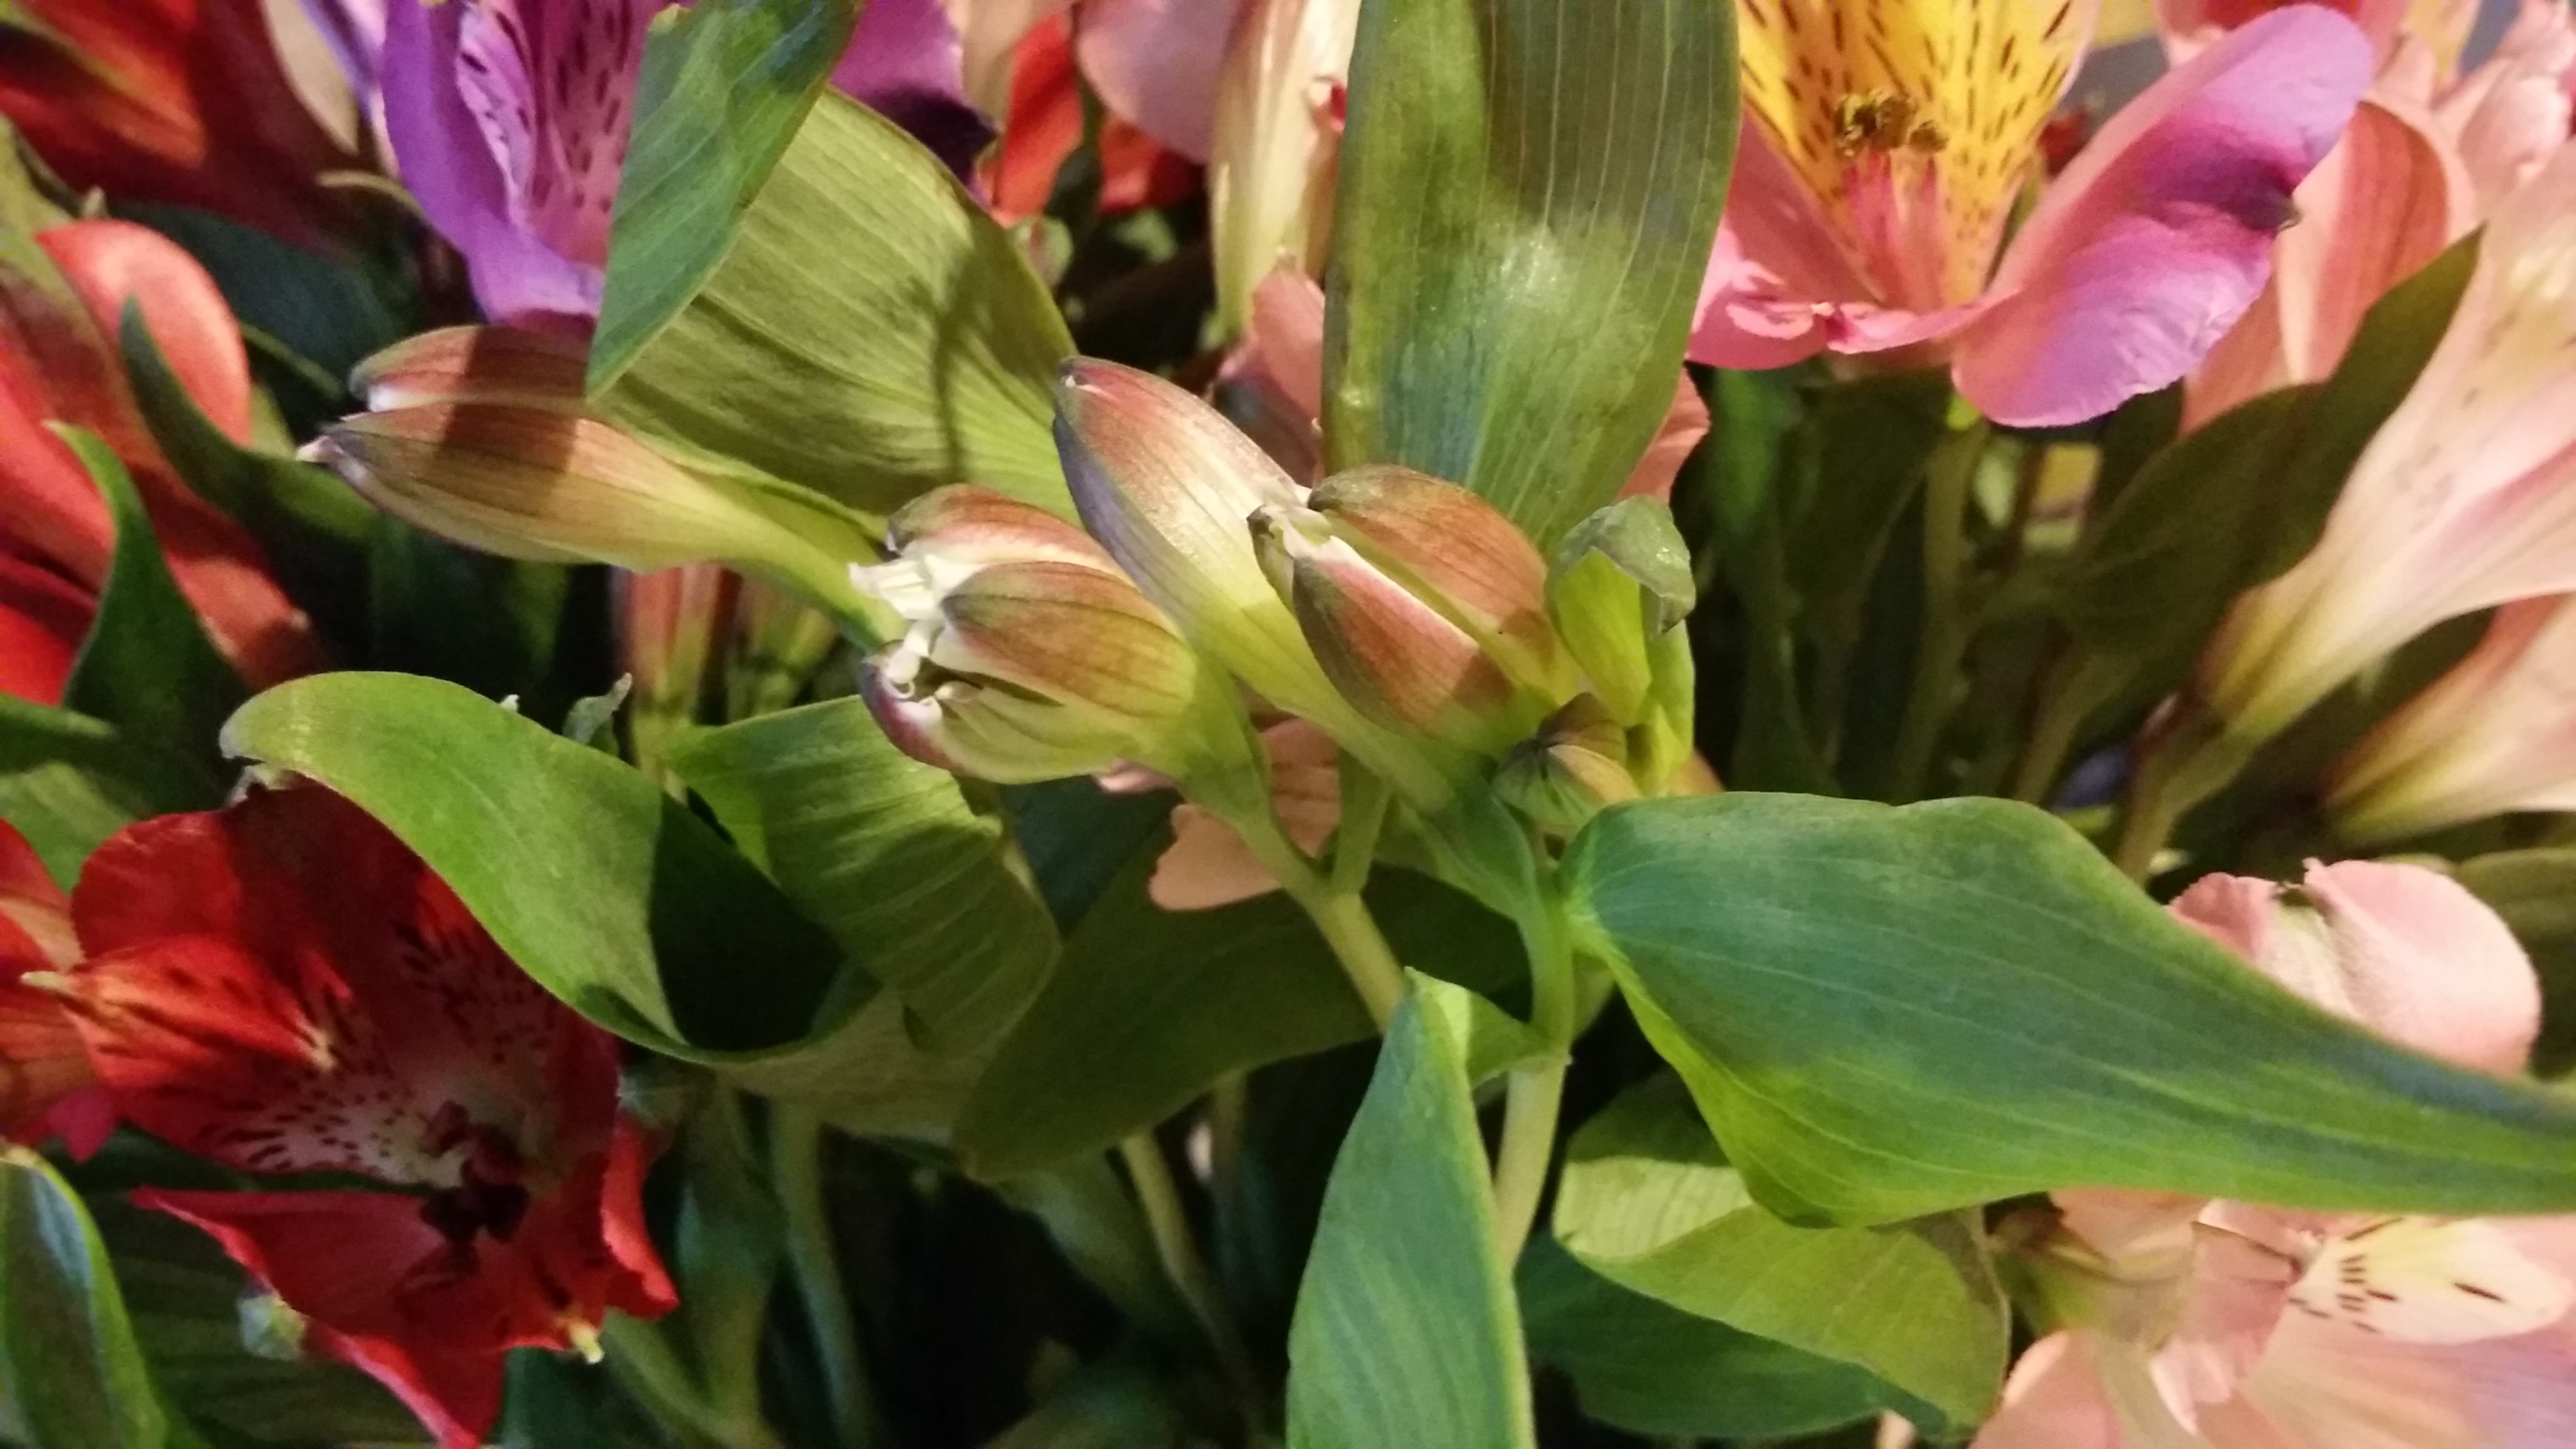
blossom, plant, leaf, flower, petal, bloom, tulip, bouquet, decoration, spring, green, red, natural, fresh, botany, colorful, yellow, pink, flora, freshness, flowers, buds, floristry, flowering plant, canna lily, land plant, canna family